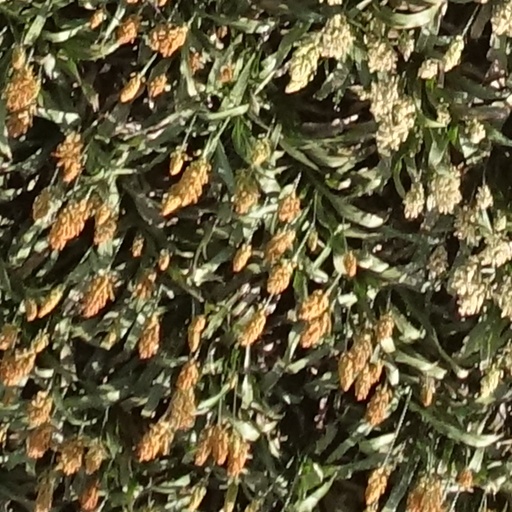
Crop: sorghum